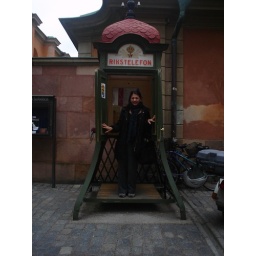
telephone box in Stockholm